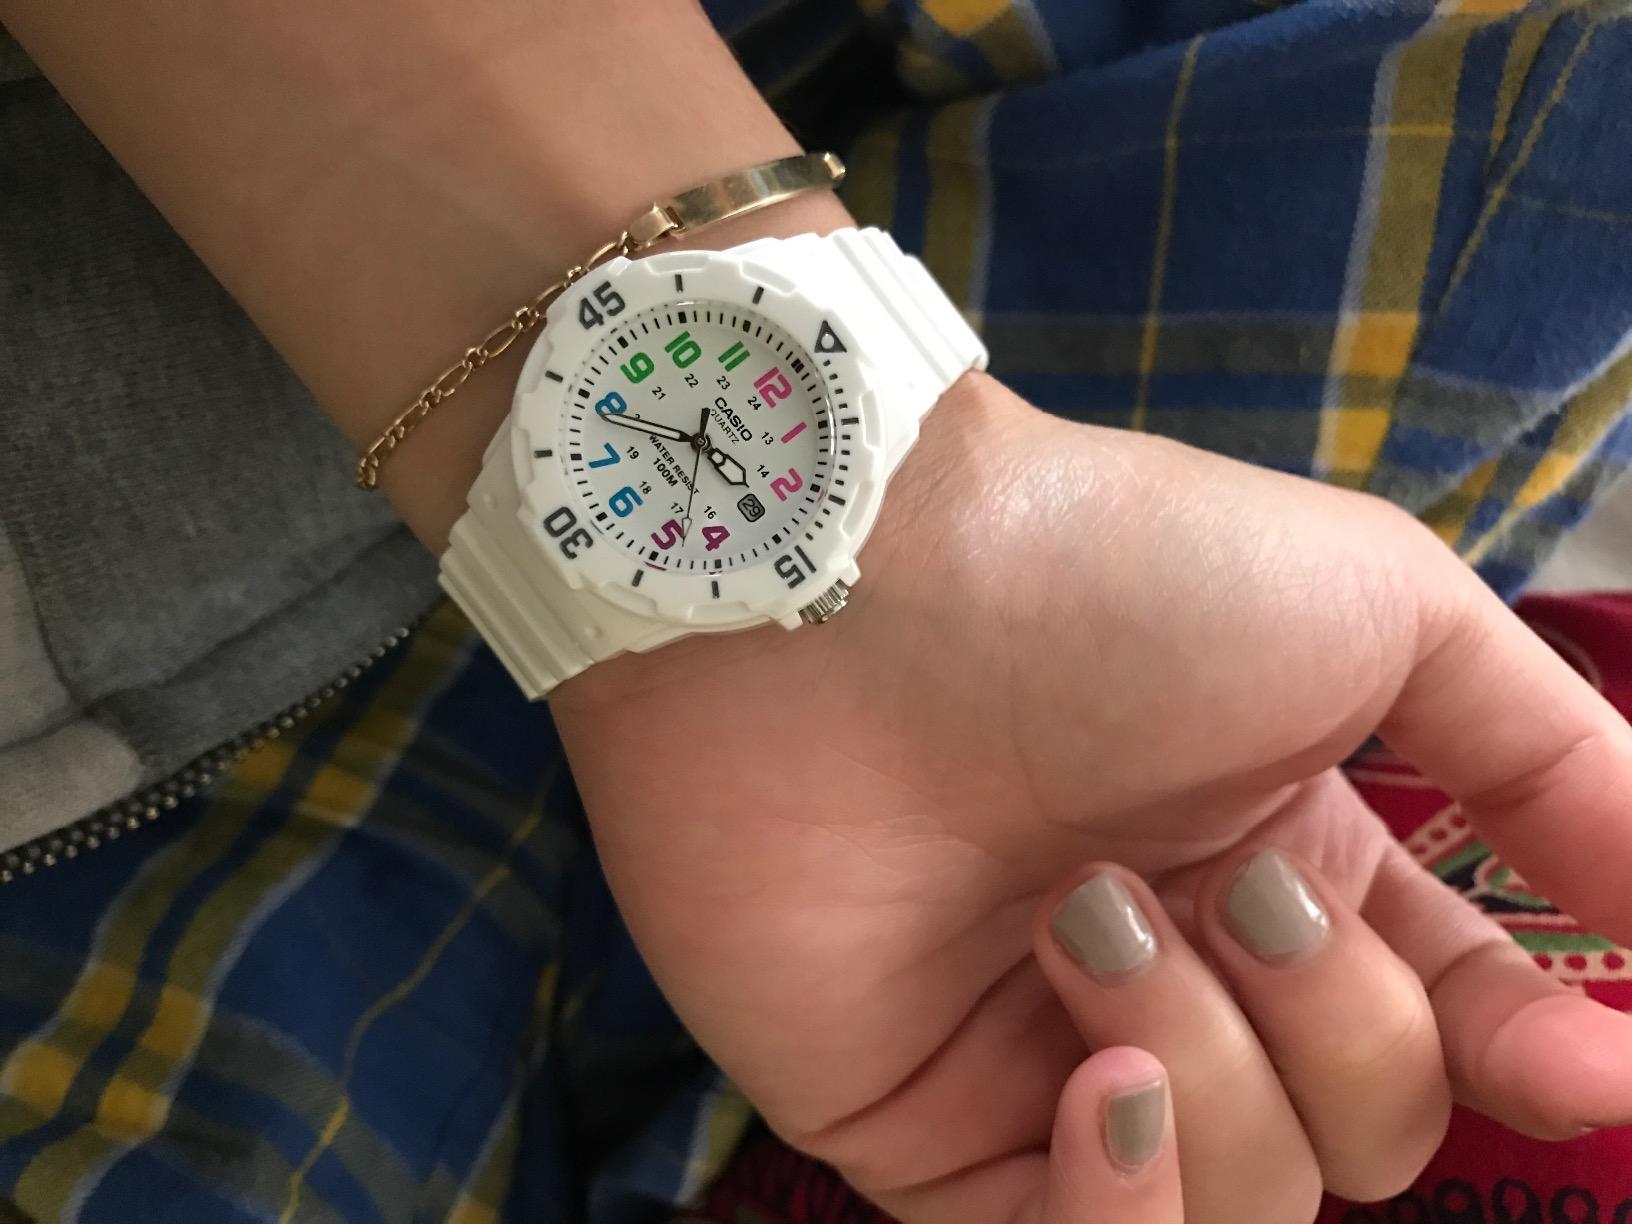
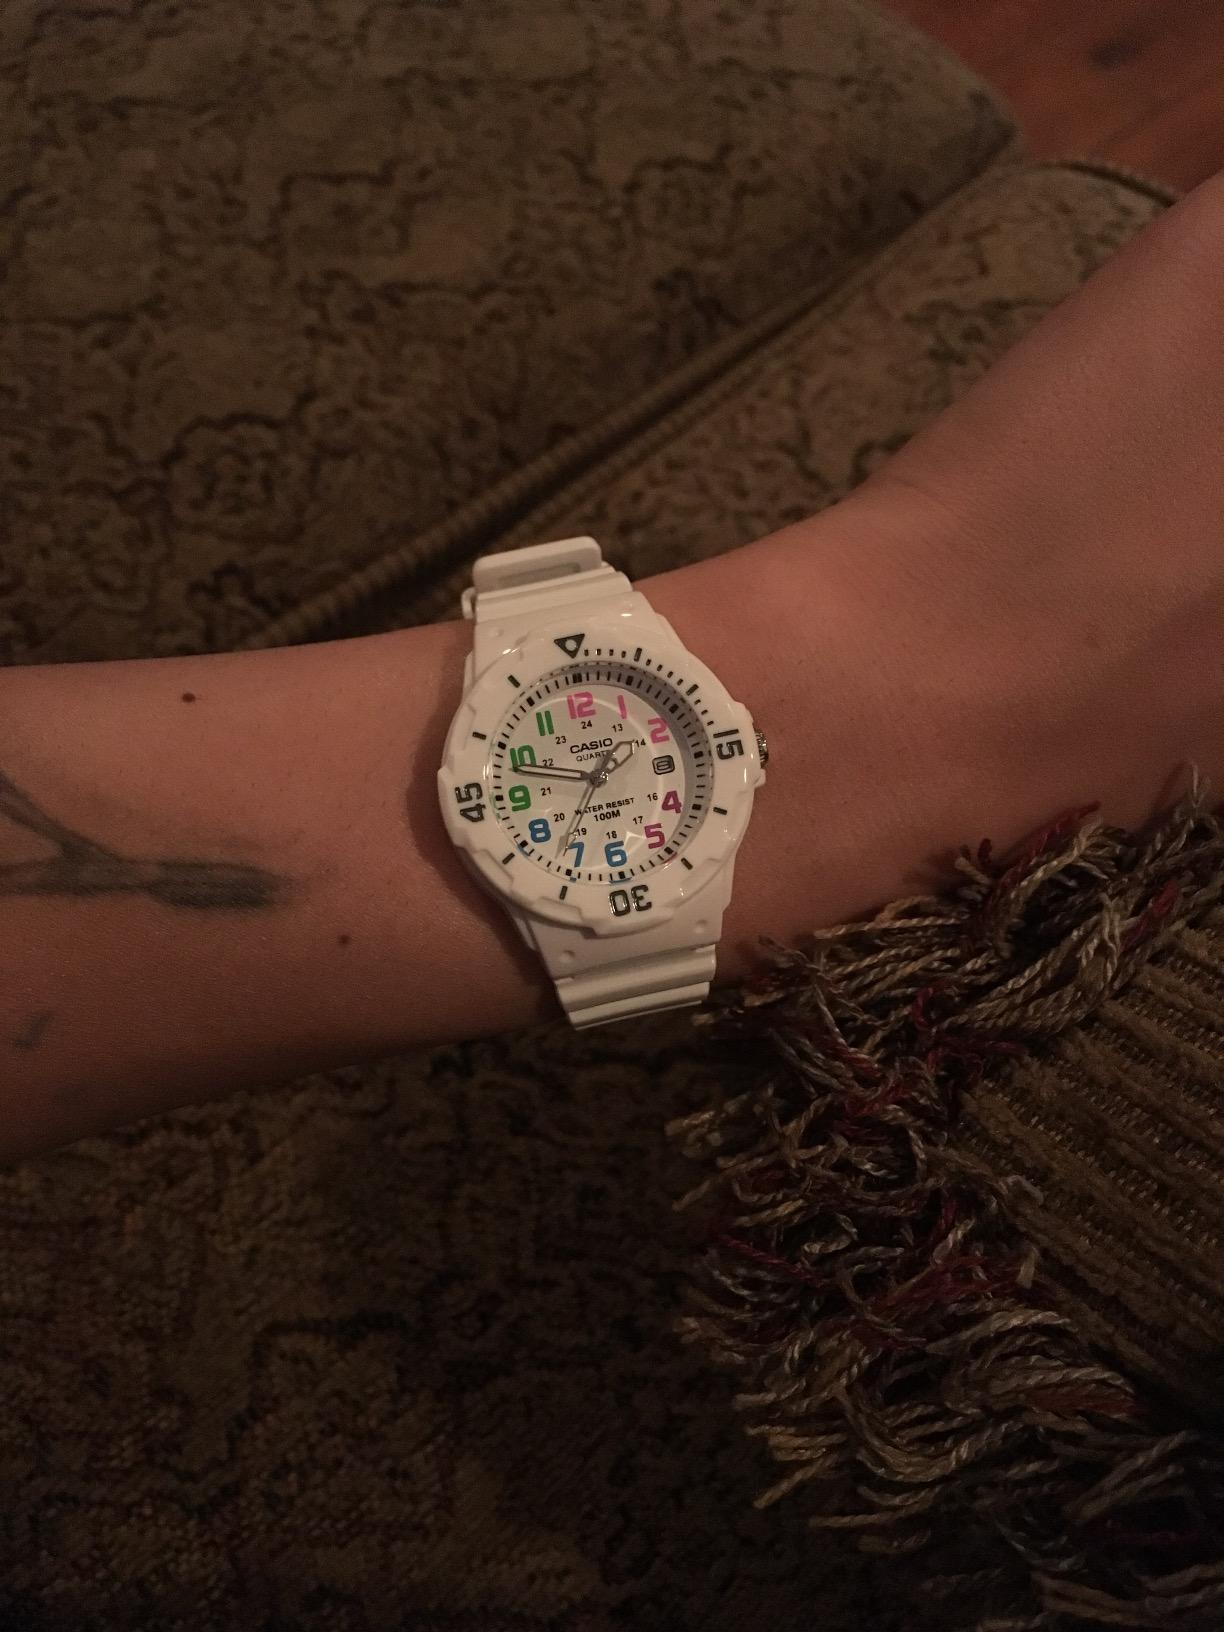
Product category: accessories_watch
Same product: yes